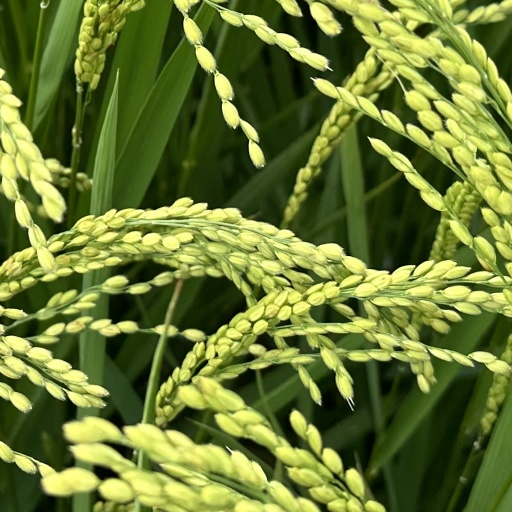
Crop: rice